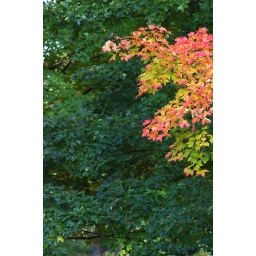
The blushing red of some early autumn foliage is striking against the green leaves behind it.